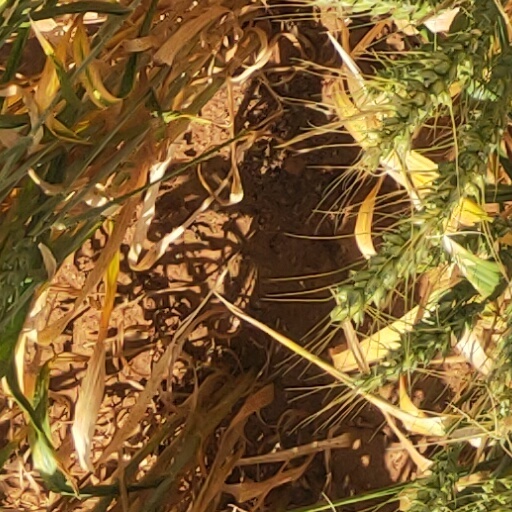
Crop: wheat